History of the Royal Australian Air Force

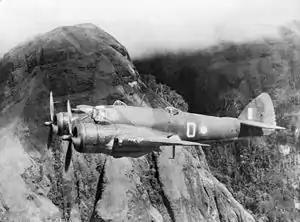
An Australian Beaufighter flying over the Owen Stanley Range in New Guinea in 1942

The beginning of the Pacific War—and the rapid advance of Japanese forces—threatened the Australian mainland for the first time. The RAAF was quite unprepared for the emergency, and initially had negligible forces available for service in the Pacific. Its four squadrons based in Malaya – Nos. 1, 8, 21 and 453 – equipped with a mixture of Hudsons, Wirraways and Buffalos, were the first to go into combat, but they suffered heavily against Japanese during the Malayan Campaign and the subsequent fighting on Singapore, highlighting the fact that the Japanese held the upper hand in the air. The devastating air raids on Darwin on 19 February 1942 – launched from four aircraft carriers stationed in the Timor Sea – drove the point home. Defended by a small force of just 18 Wirraways and 14 Hudsons from two squadrons – Nos. 12 and 13 – the town was heavily damaged with the loss of 10 ships, 23 aircraft and a death toll of several hundred. The British Air Ministry transferred two RAAF fighter squadrons, No. 452 Squadron and No. 457 Squadron, along with No. 54 Squadron RAF, from Britain to Australia for the defence of Darwin. The other 15 squadrons remained in the northern hemisphere until the end of the war. Shortages of fighter and ground attack planes led to the acquisition of US-built P-40 Kittyhawks, and the rapid design and manufacture of the first Australian fighter, the CAC Boomerang. RAAF Kittyhawks, such as those operated by Nos. 75, 76 and 77 Squadrons, came to play a crucial role in the New Guinea and Solomon Islands campaigns, especially in the Battle of Milne Bay and in the Kokoda Track campaign.